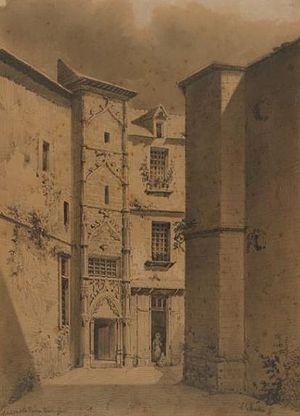
Un dessin de Louis Moullin représentant la maison de la reine Bérengère et datant de 1855.
Le Mans est une commune faisant partie des grandes villes du Grand Ouest français, située dans la région des Pays de la Loire et le département de la Sarthe dont elle est la préfecture.
Le musée de la reine Bérengère est un bâtiment regroupant des collections ethnologiques de la ville du Mans et de la région du Maine.